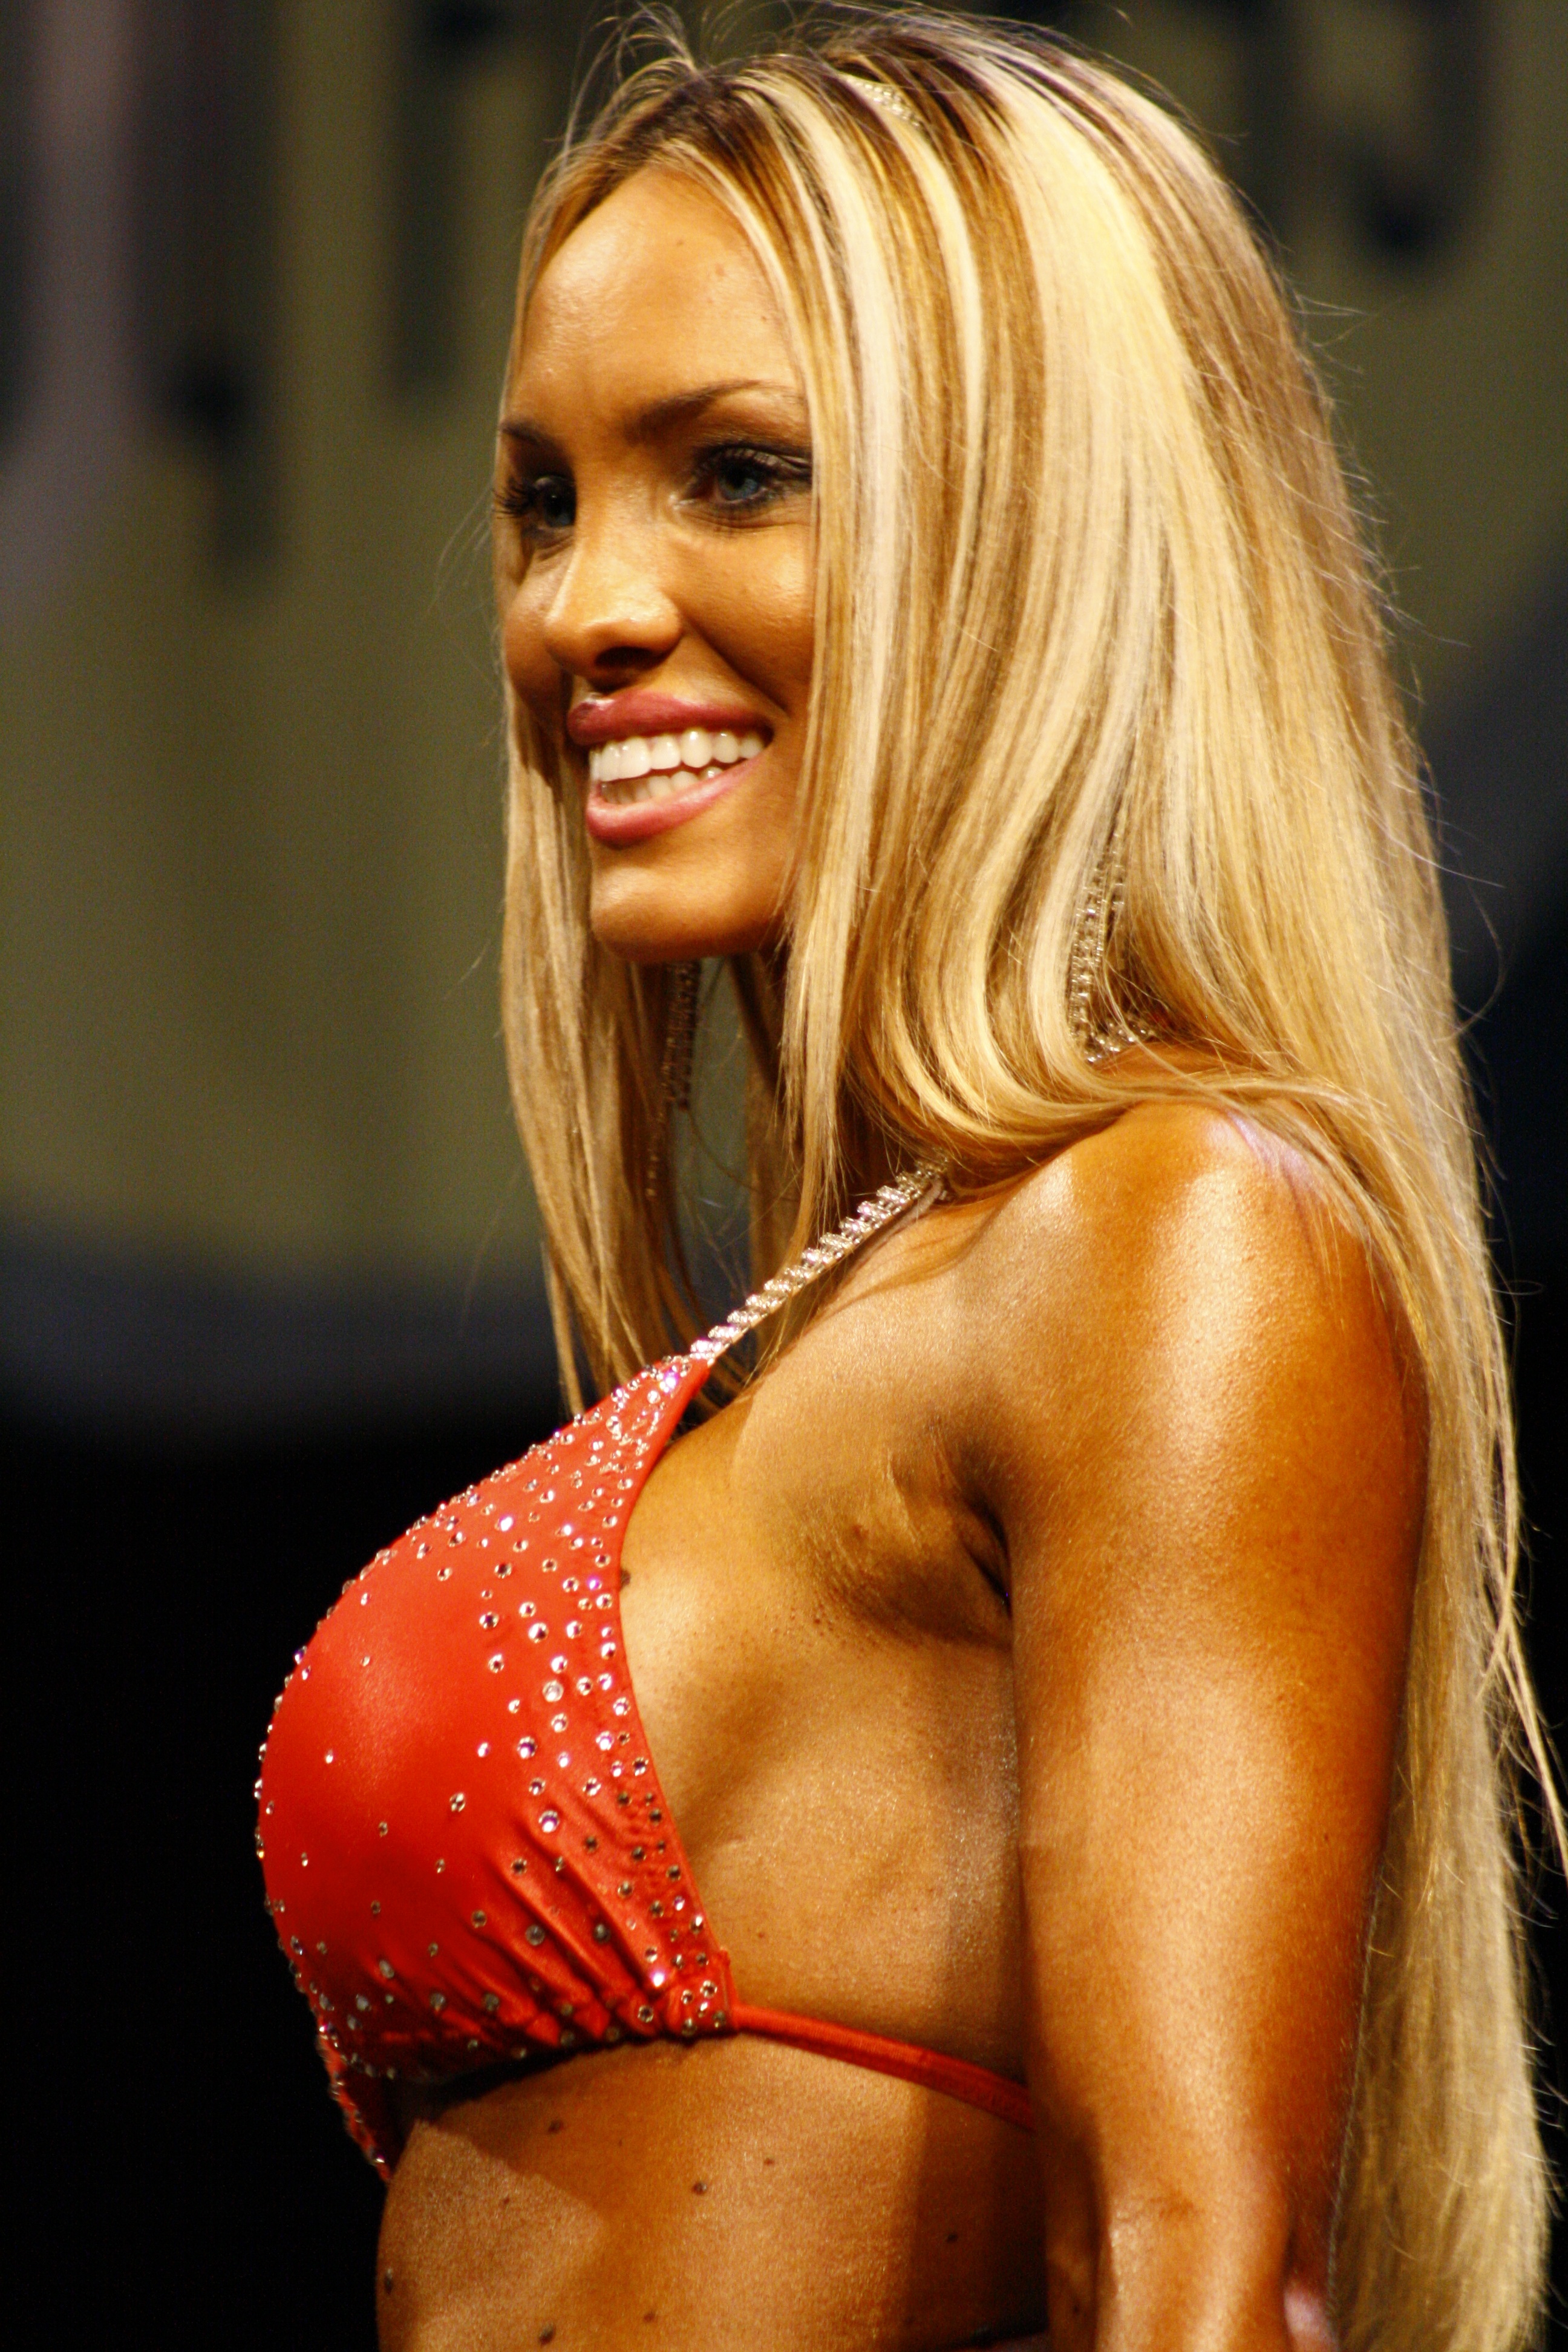
person, hair, model, clothing, fitness, hairstyle, muscle, swimwear, chest, long hair, human body, beauty, blond, bodybuilding, abdomen, photo shoot, brown hair, supermodel, fitness and figure competition